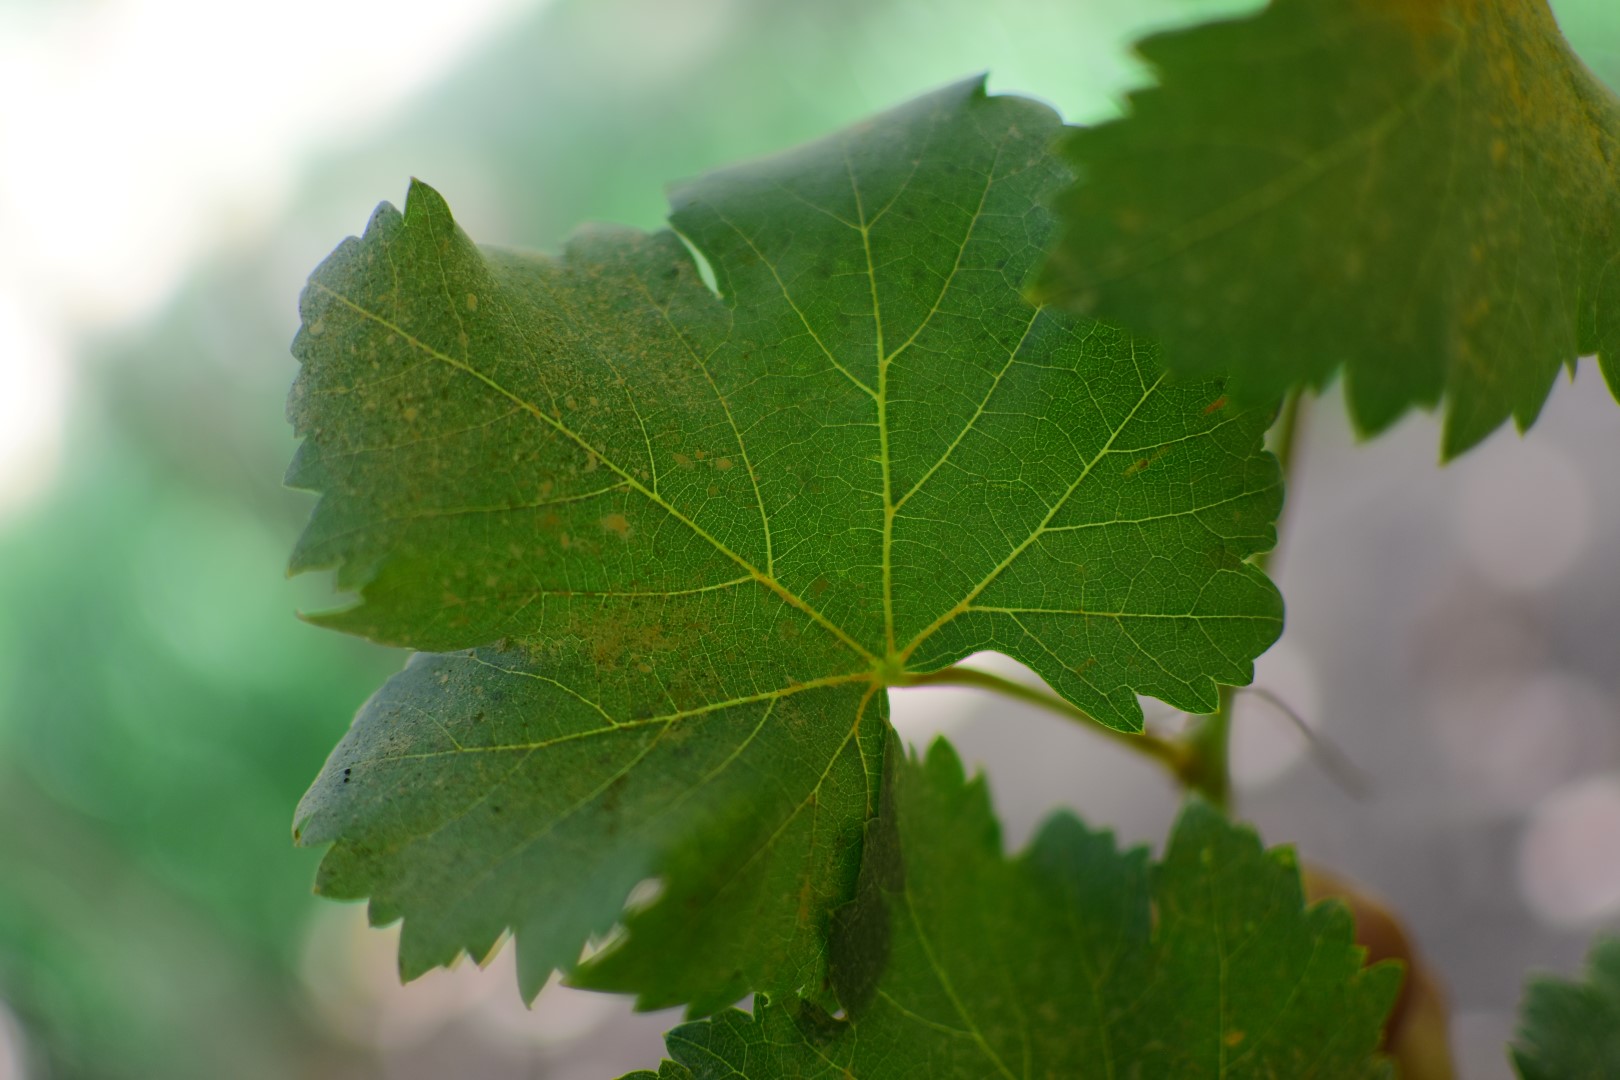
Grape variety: Shdah